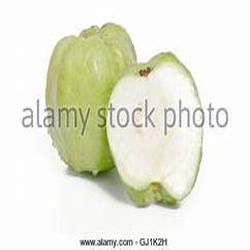
Label: Guava